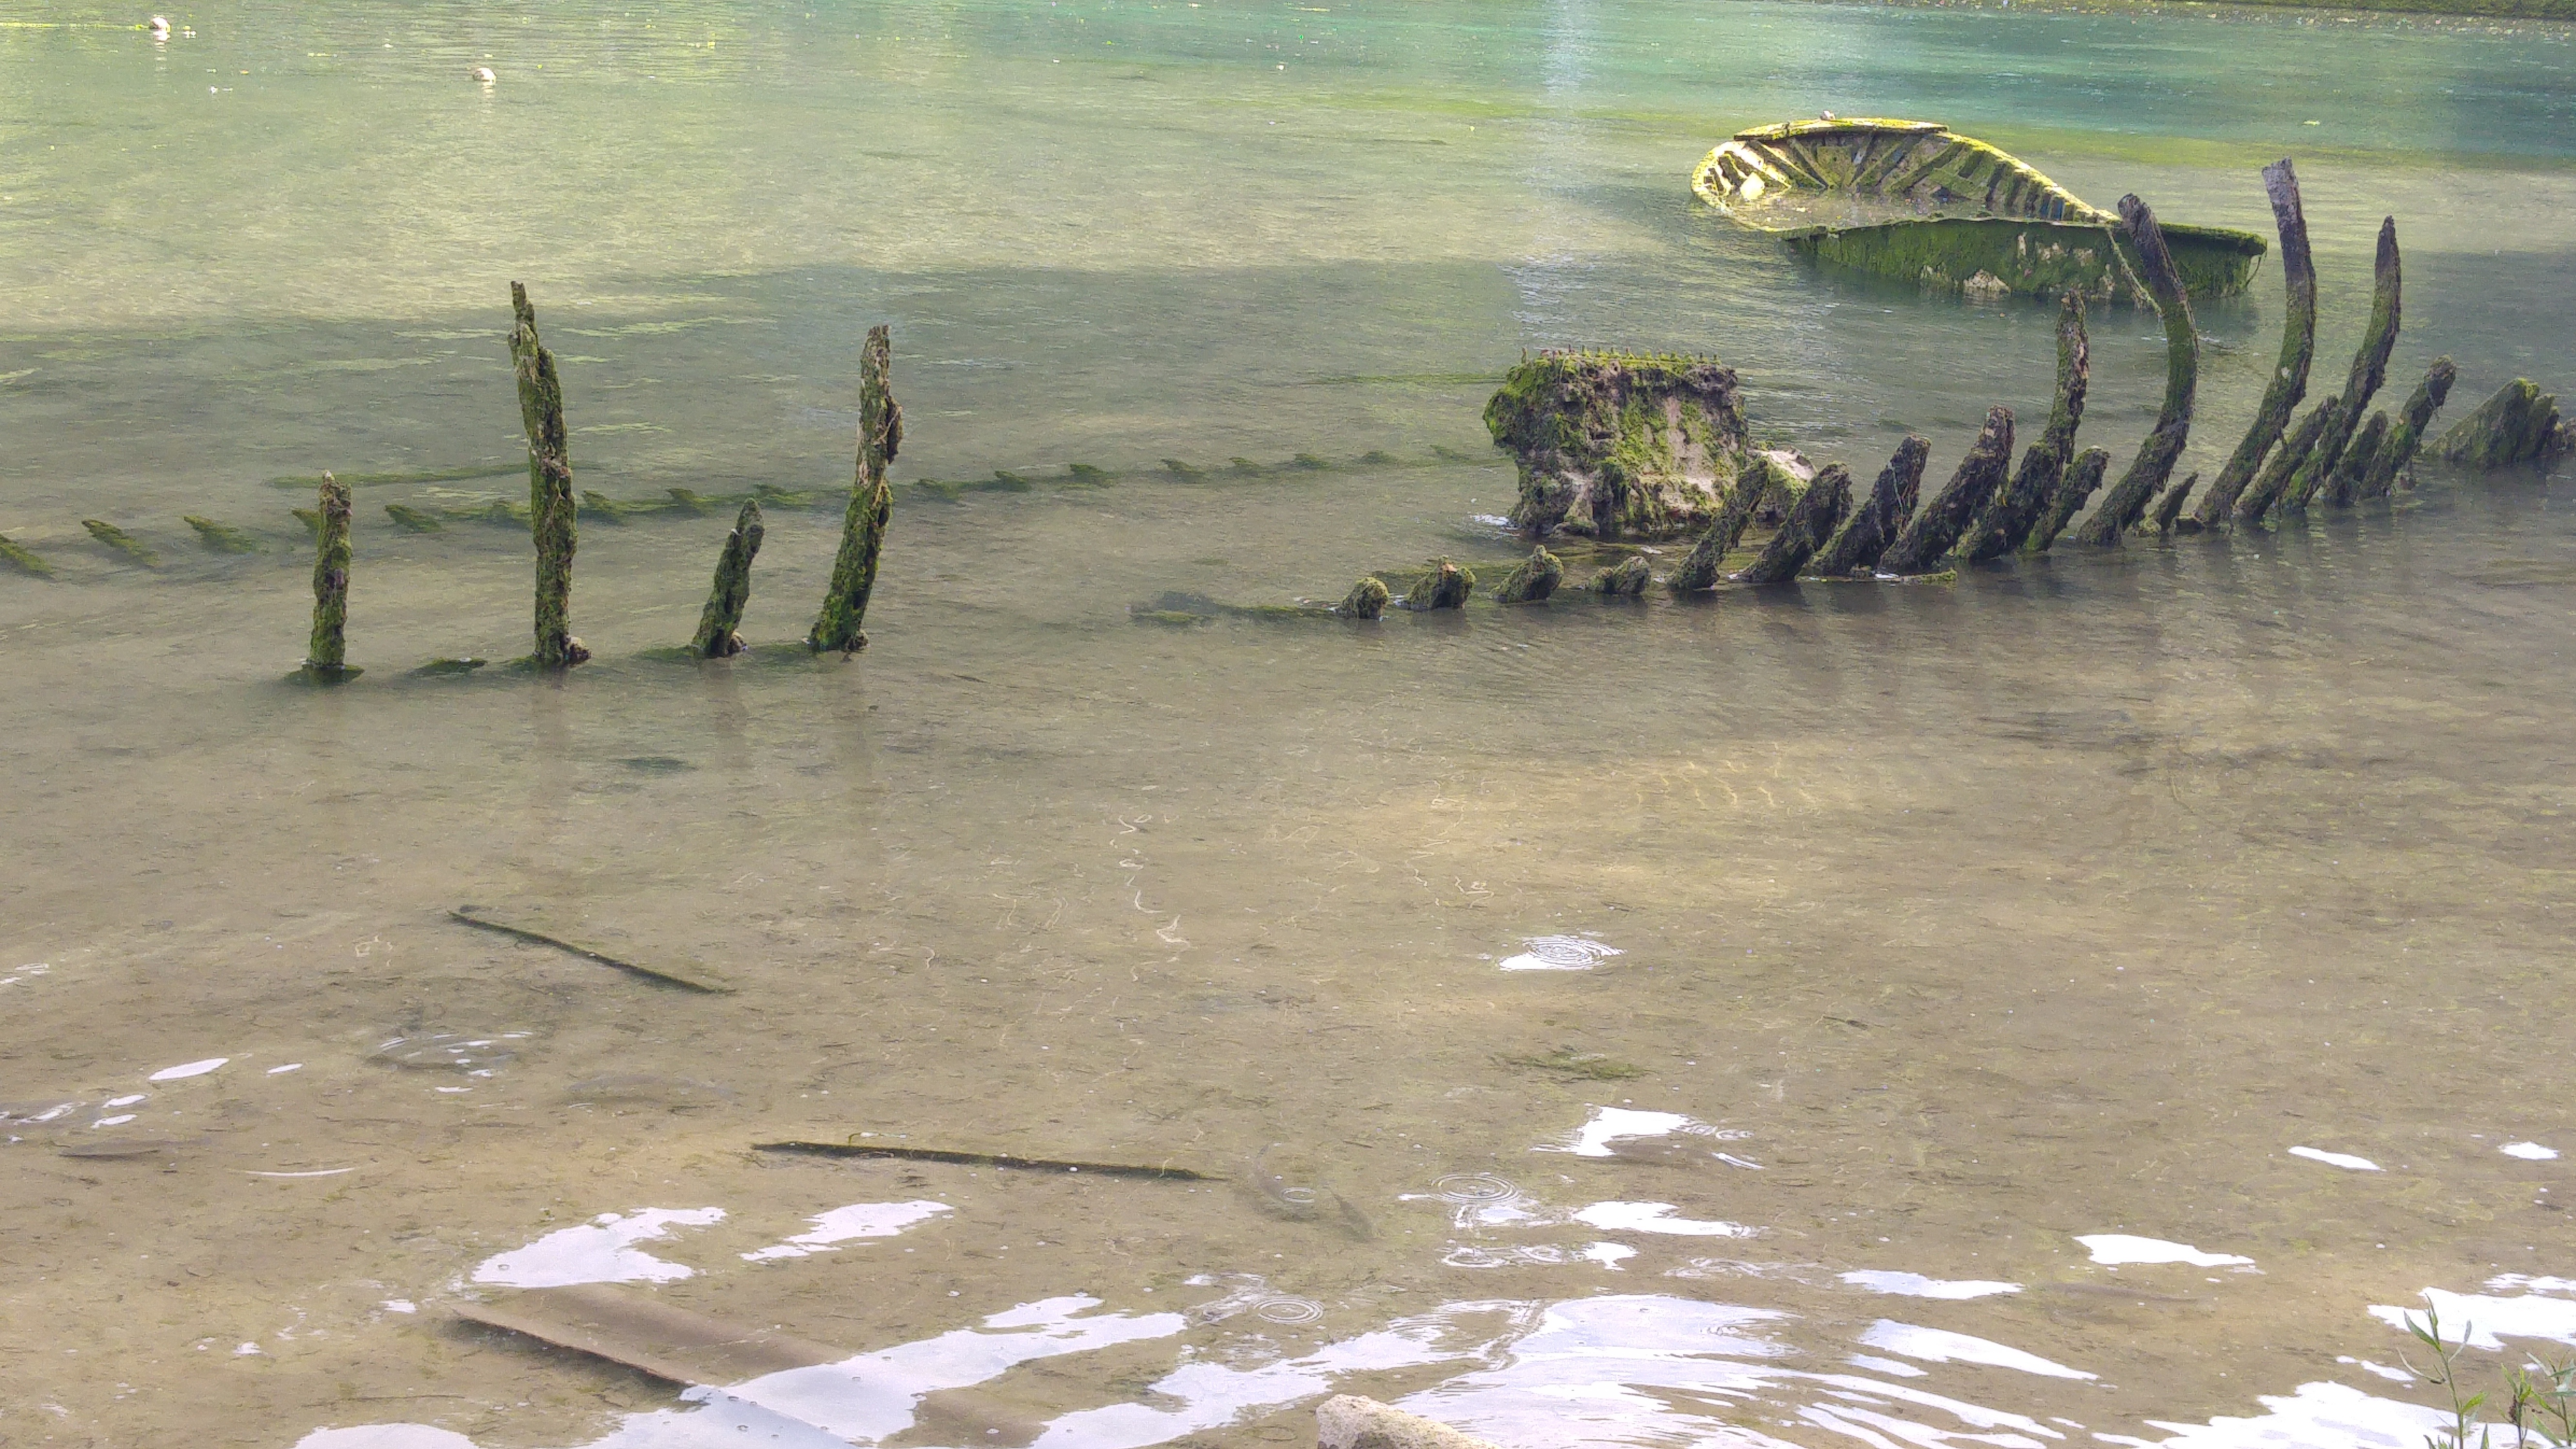
lake, green, wetland, skeleton, barca, shipwreck, asturias